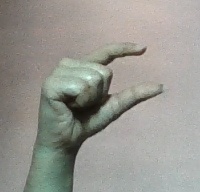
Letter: dal